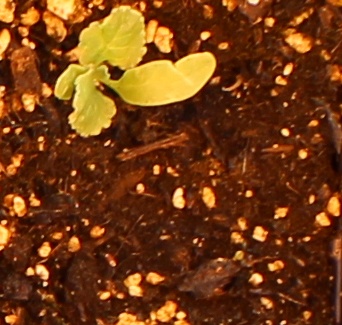
Label: Sugar beet